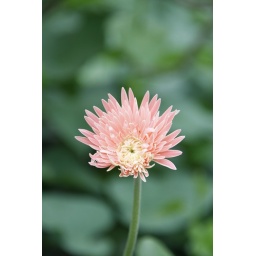
grass flower in the backyard